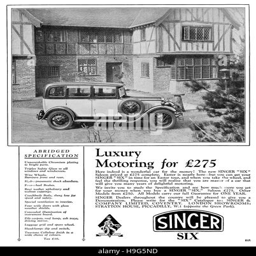
advertisement for the motor car